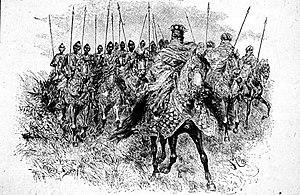
Les Mossis sont un peuple d'Afrique de l'Ouest établi au centre du Burkina Faso et nord du Ghana, du Togo, du Bénin et de la Côte d'ivoire. Au Burkina Faso dans les villages des bassins des rivières Nazinon et Nakambé.
L'Histoire du cheval en Afrique de l'Ouest, après une introduction via le Sahara depuis l'Afrique du Nord et vers le Sud, débute réellement au XIIIᵉ siècle, permettant l'essor des grands empires africains, notamment celui du Mali, ainsi que la diffusion de l'Islam, grâce à l'usage militaire des tactiques de choc. Le commerce de cet animal est essentiellement trans-saharien durant l'époque médiévale. Les Portugais s'imposent via des ports de commerce sur les côtes ouest-africaines à partir du XVᵉ siècle. Le commerce du cheval accompagne dès lors celui des esclaves africains, jusqu'à la colonisation européenne du XIXᵉ siècle.